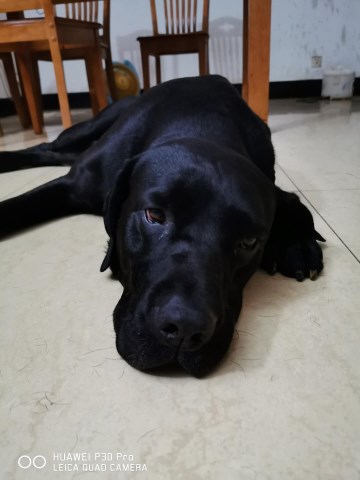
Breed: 3580-n000122-Labrador_retriever